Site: brandenburg
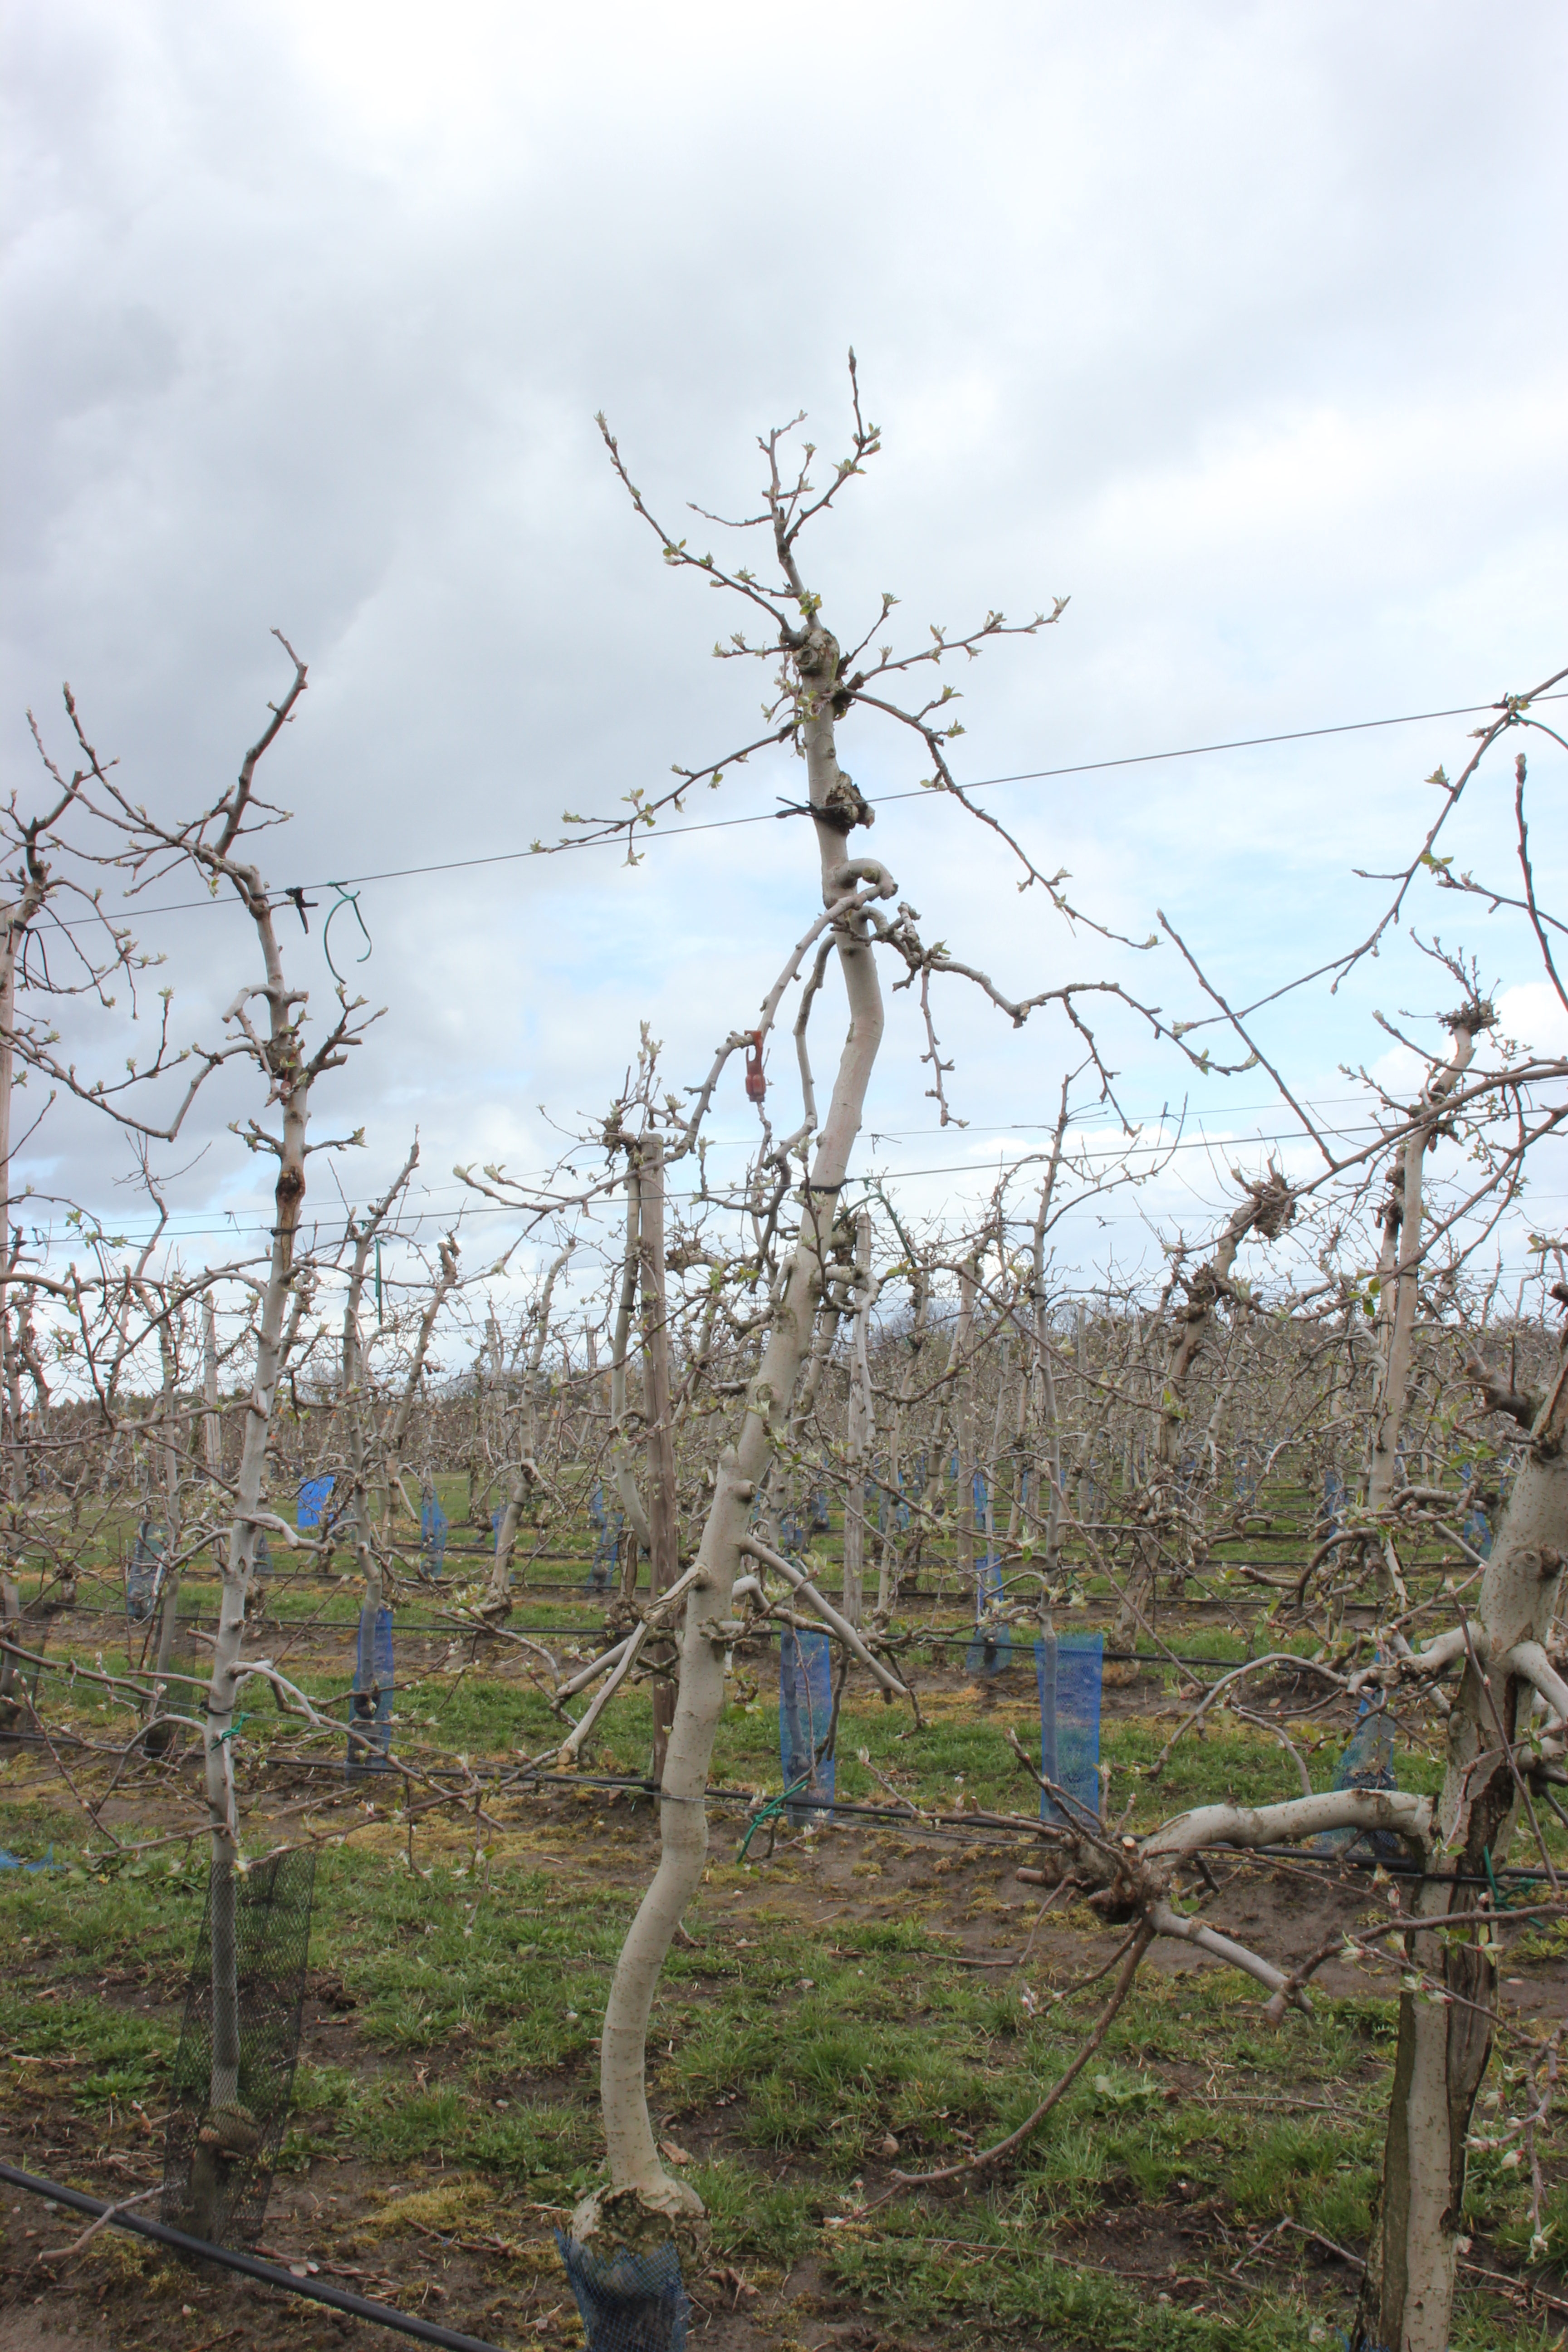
Growth stage (BBCH 55): Inflorescence emergence